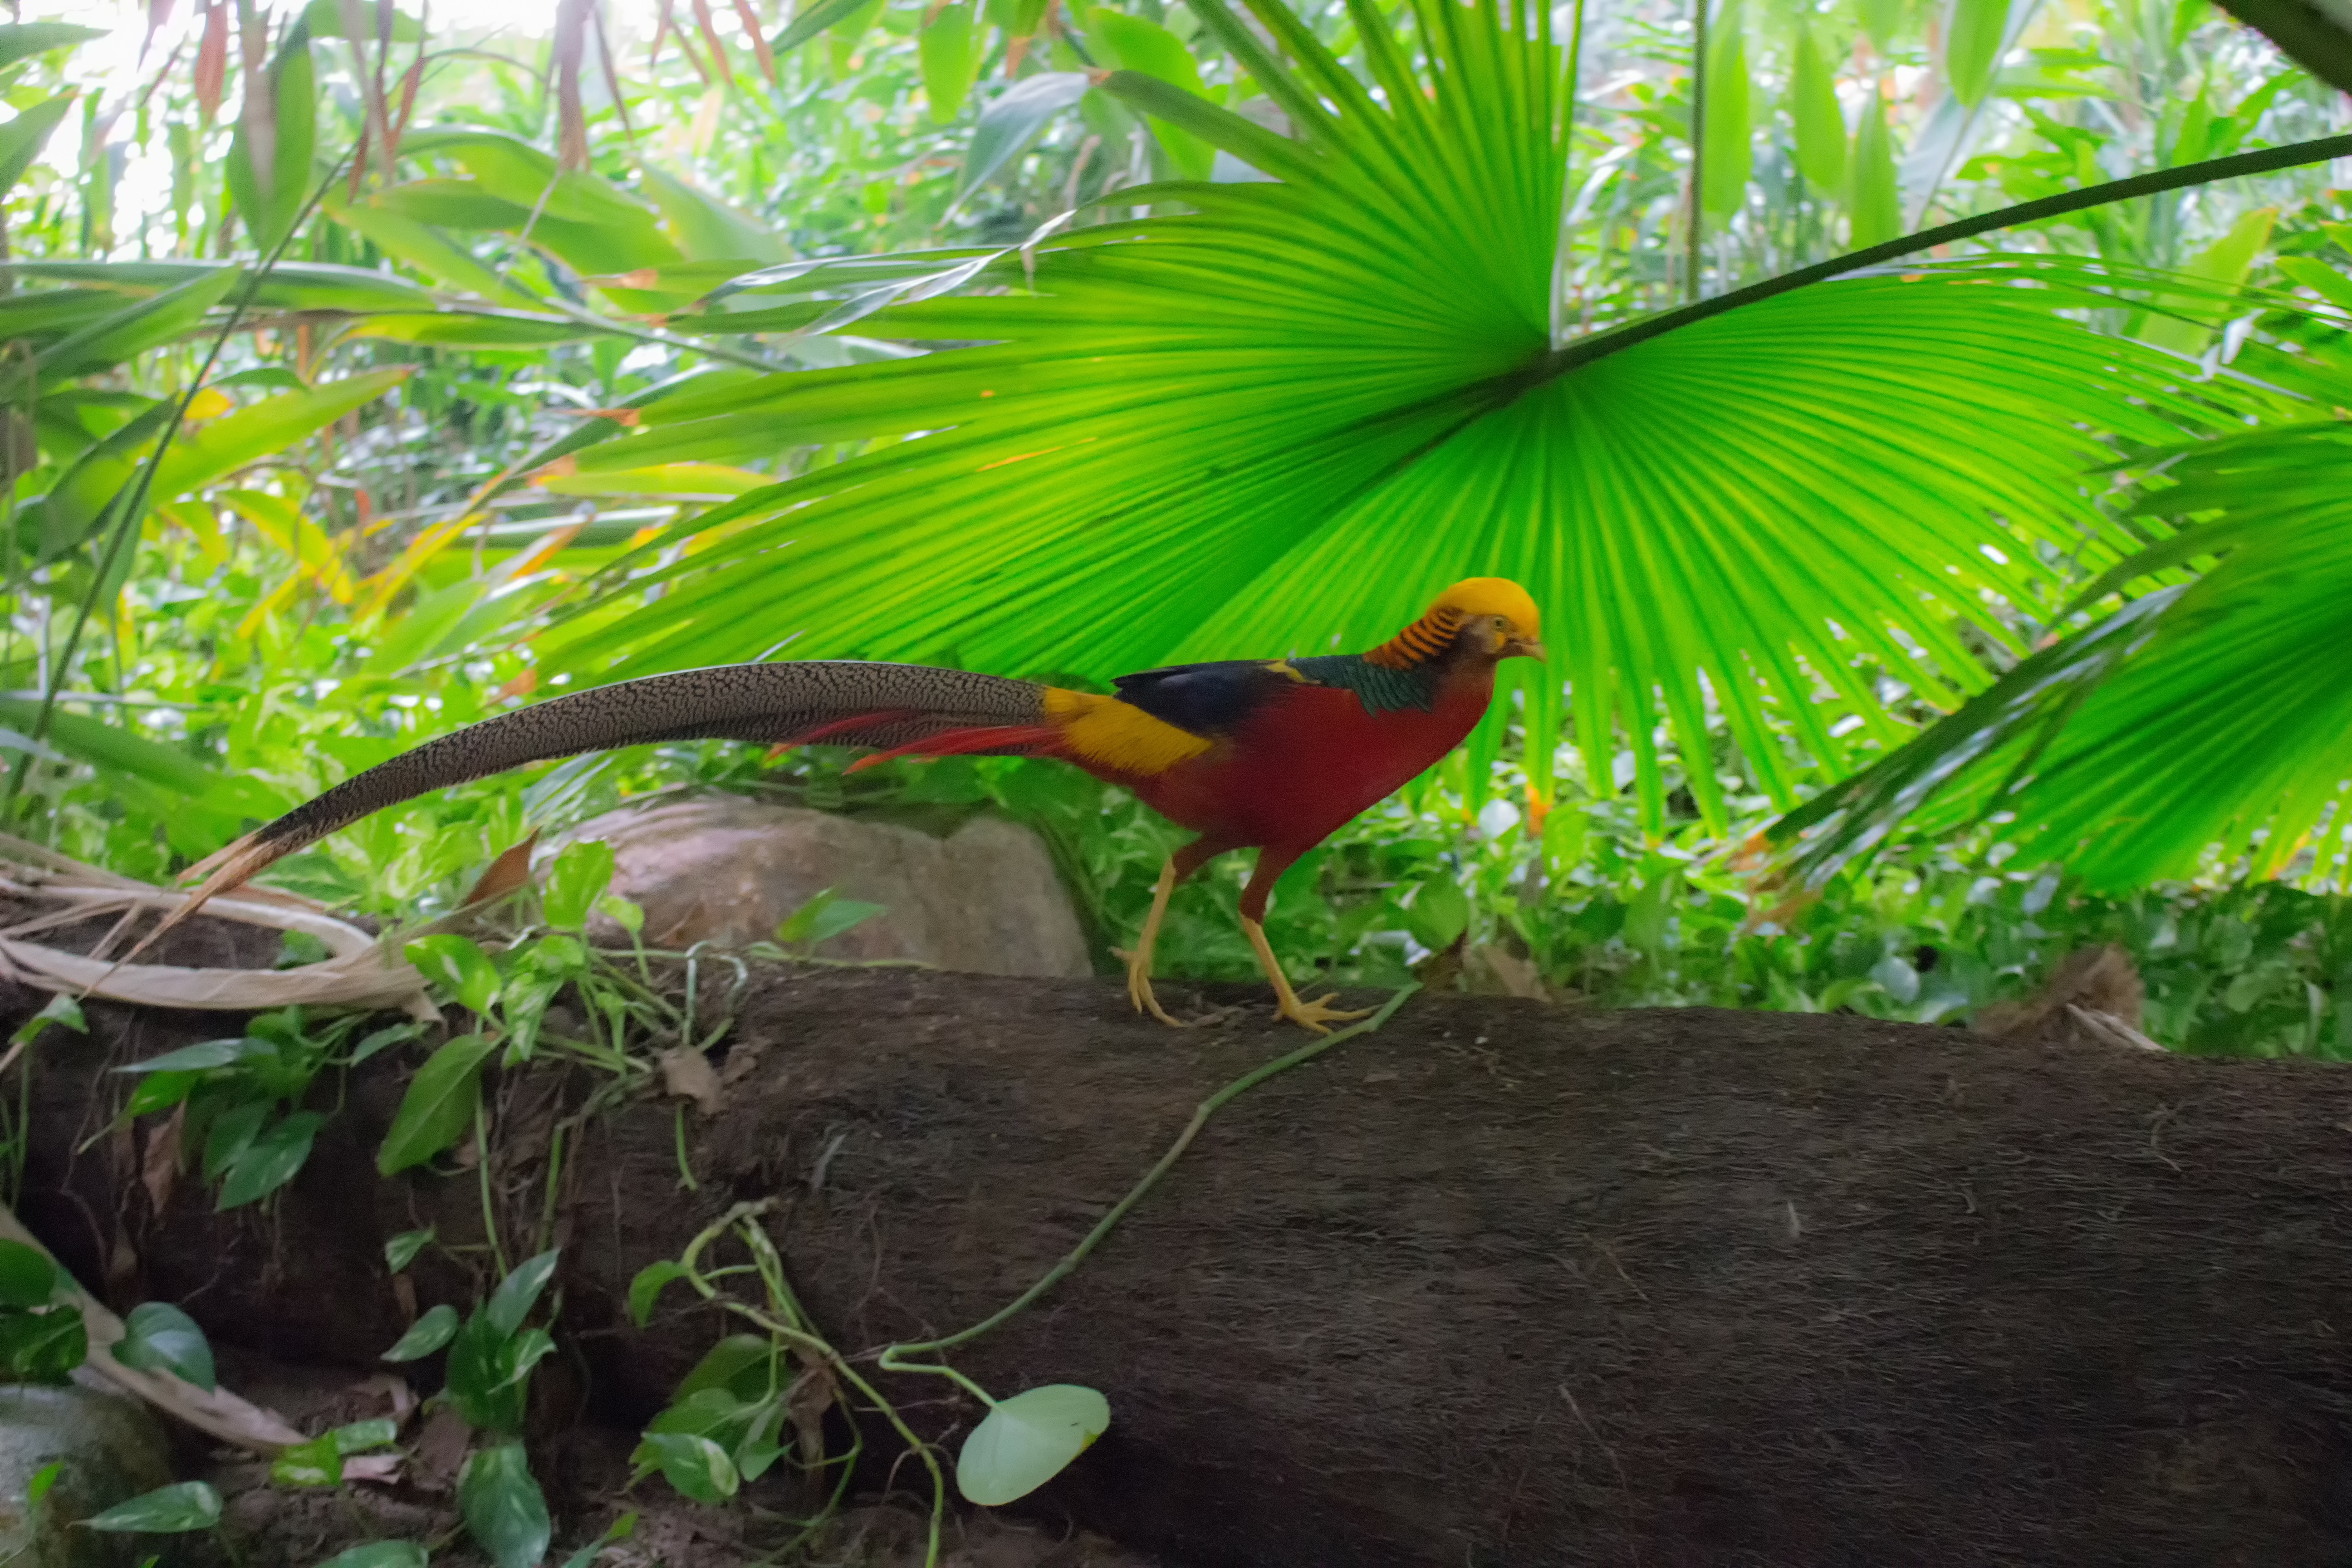
bird, flower, green, jungle, fauna, rainforest, peafowl, tropics, perching bird